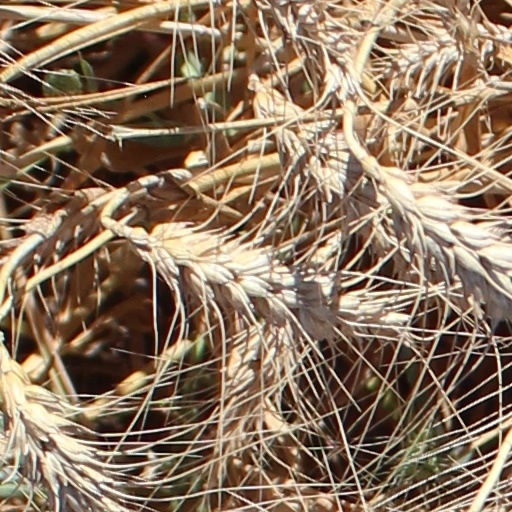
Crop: wheat